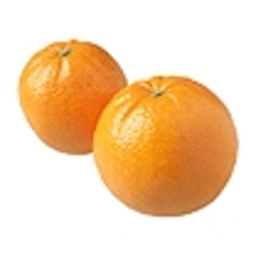
Label: Orange